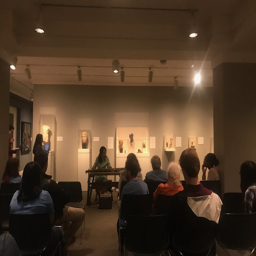
person is the first performer in series .